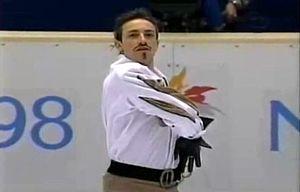
Le 17 février en sport.
Philippe Candeloro, né le 17 février 1972 à Courbevoie, est un patineur artistique français. Il a obtenu les médailles de bronze aux Jeux olympiques d'hiver de 1994 à Lillehammer et de 1998 à Nagano. Il a été également vice-champion du monde en 1994.